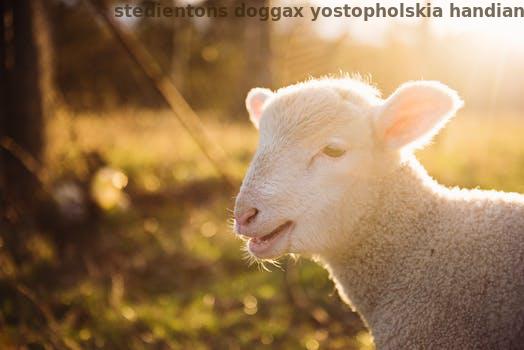
Label: Watermark